Mielżyński

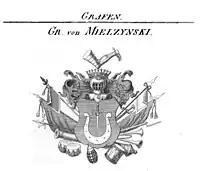
Coat of arms of Counts Mielżyński

The House of Mielżyński is the name of one of Poland's oldest noble families. They used the Nowina coat of arms.